Denis Matveev

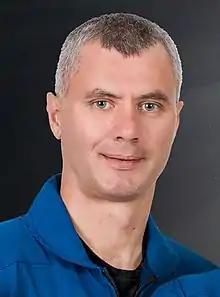
Matveev in 2021

Denis Vladimirovich Matveev (Russian Cyrillic: Денис Владимирович Матвеев; born 25 April 1983 in Leningrad, RSFSR, now St. Petersburg, Russia) is a former Russian cosmonaut.